February Manifesto

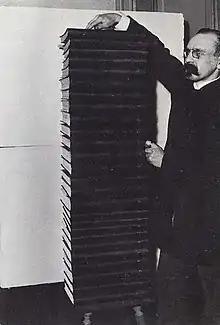
The Great Petition bound in 26 volumes.

Early in the morning on Saturday 18 February thousands of people were at the Senate Square in Helsinki awaiting information about the publication of the manifesto. Information about the publication was met throughout Finland with feelings of sorrow, hopelessness and bitterness. In Helsinki, there were mourning clothes, drapes and cloths displayed at the windows of fashion shops and books defending Finland's rights at the windows of book shops. A particularly noteworthy sight was that almost all women on the streets were in mourning clothes. University students had mourning drapes on their hands. The entire city was like undergoing a funeral. Publication of the manifesto was delayed by a strike by the typesetters of the "Virallinen lehti" newspaper, but it was printed on the issue on 18 February.